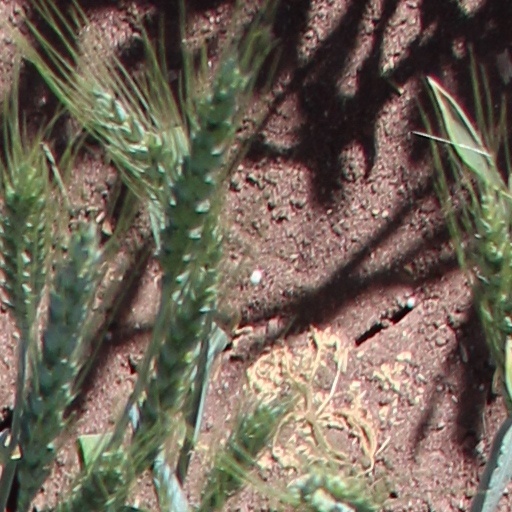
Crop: wheat